Heptahedron

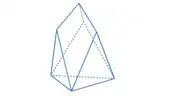
A Chestahedron, realized with 4 equilateral-triangle and 3 kite faces, all having the same area,

A heptahedron (: heptahedra) is a polyhedron having seven sides, or faces.